Histone

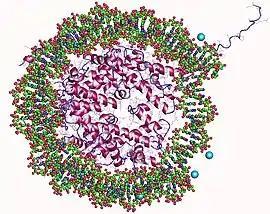
Histone heterooctamer (H3,H4,H2A,H2B) + DNA fragment, Frog

Five major families of histone proteins exist: H1/H5, H2A, H2B, H3, and H4. Histones H2A, H2B, H3 and H4 are known as the core or nucleosomal histones, while histones H1/H5 are known as the linker histones.